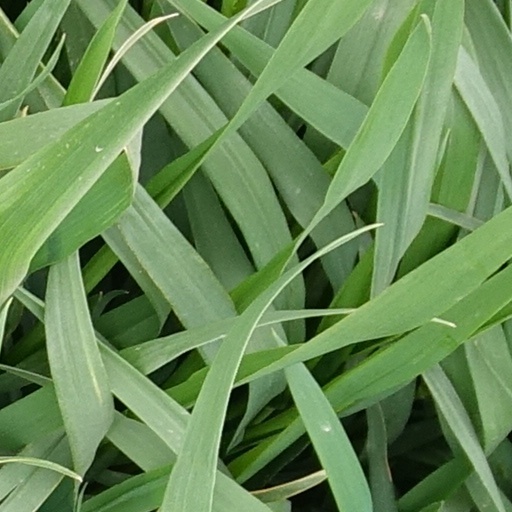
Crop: wheat